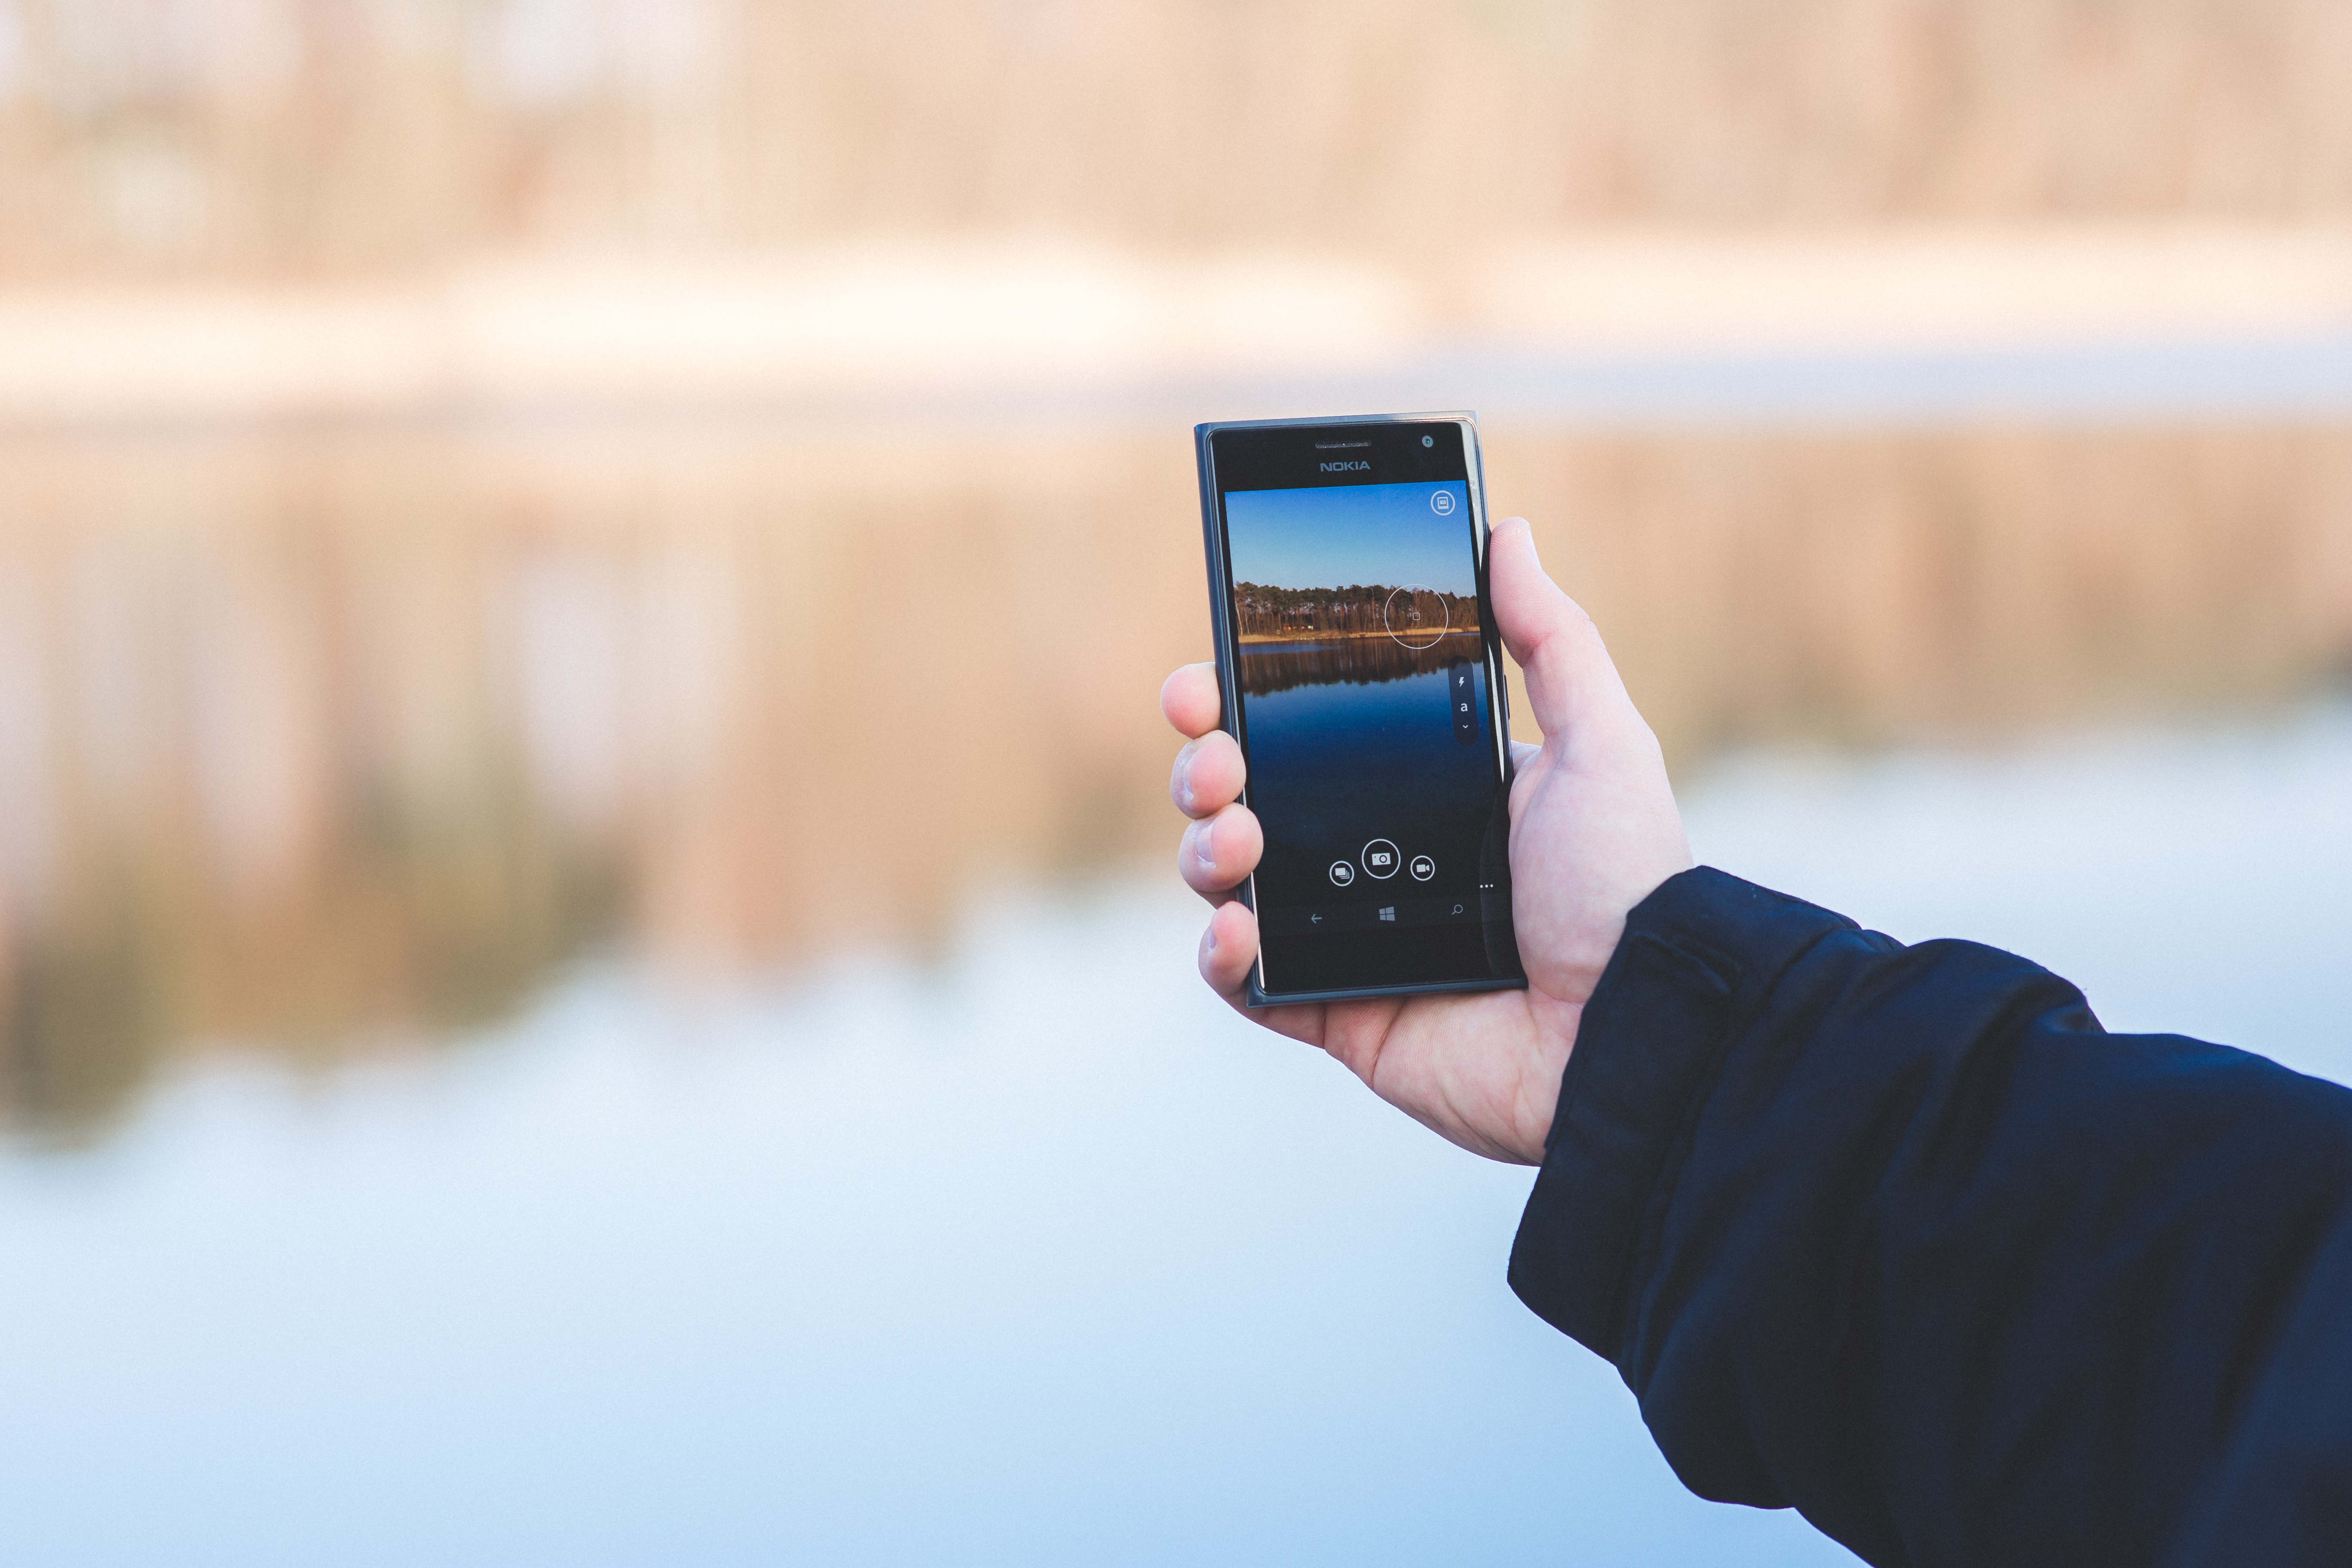
smartphone, mobile, hand, screen, man, technology, photography, lake, finger, phone, gadget, blue, mobile phone, close up, product, picture, cell, take, taking, portable communications device, communication device, took